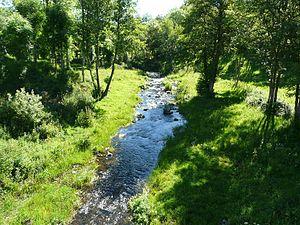
Le ruisseau de Jurol en aval du pont de la route départementale 890, Les Ternes, Cantal, France.
Les Ternes est une commune française située dans le département du Cantal, en région Auvergne-Rhône-Alpes.